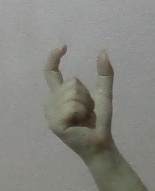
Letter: nun